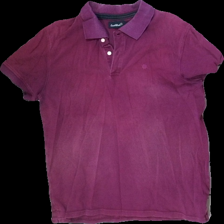
View: front
Type: Shirt
Category: Men
Brand: East West
Colors: Purple
Material: 100% Cott
Cut: Regular
Size: XL
Season: All
Damage: Washed out
Price range: <50
Recommended usage: Recycle